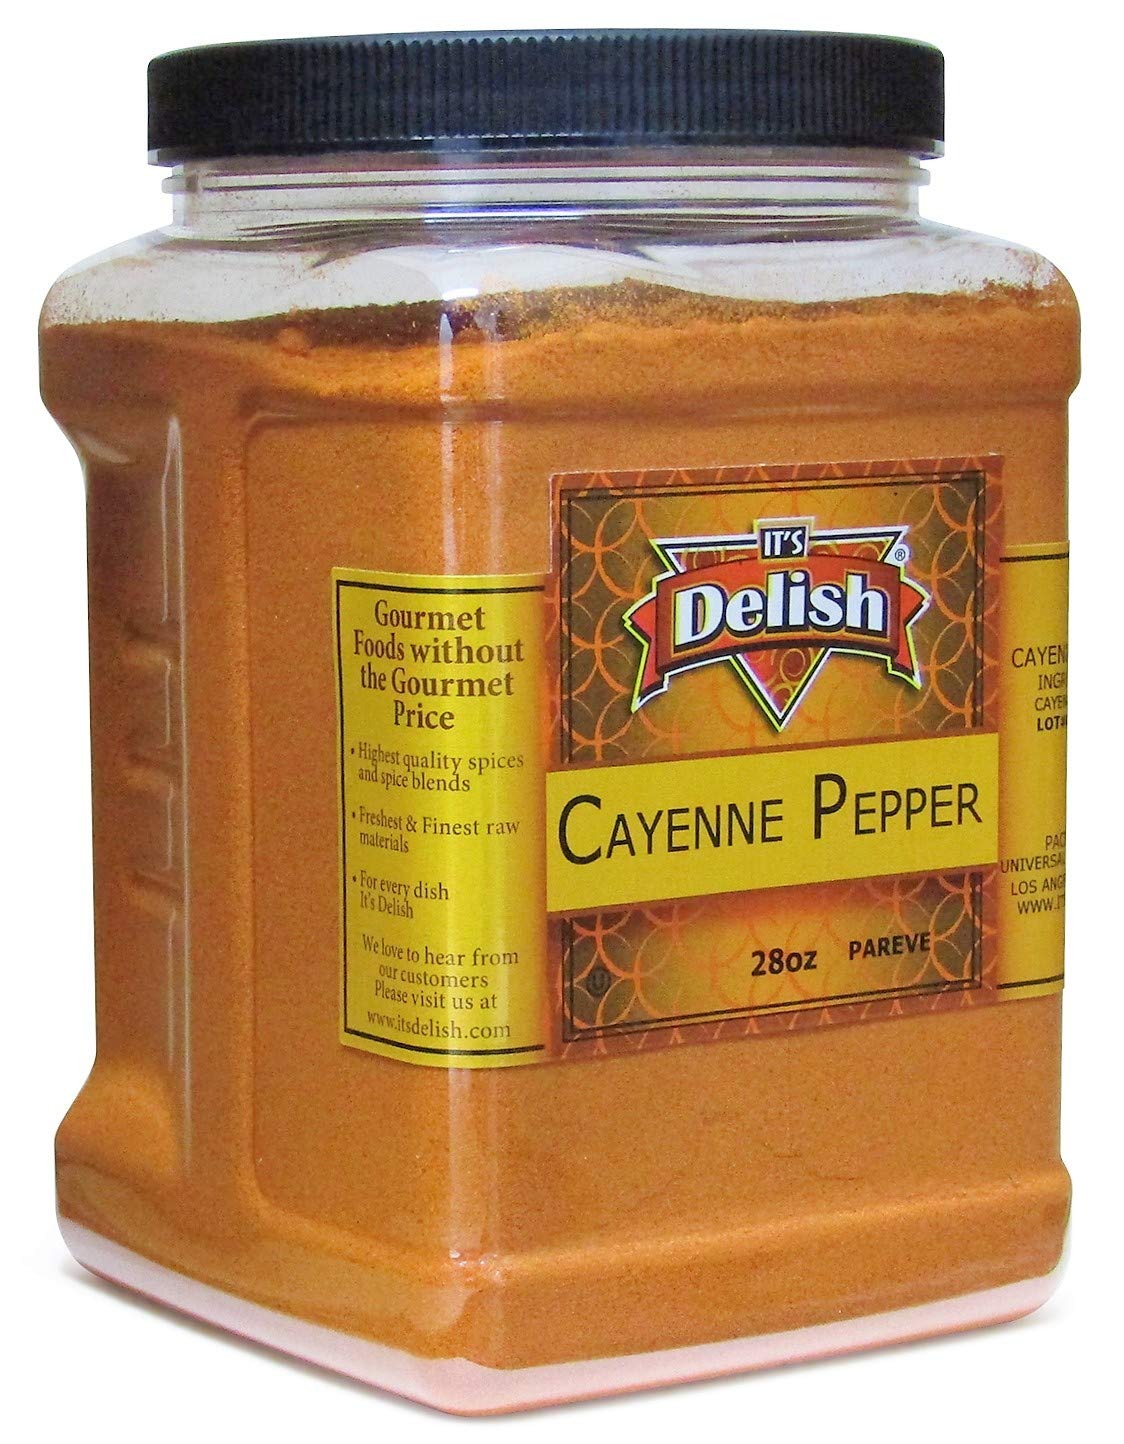
Item Name: Cayenne Pepper Powder by It’s Delish, 28 Oz Reusable Container | All-Natural Red Pepper Powder for Cooking, Camping, and Meals | Kosher and Non-GMO
Bullet Point 1: CAYENNE PEPPER POWDER: Spice up your recipes or refill old spice bottles with this cayenne pepper powder from It’s Delish. Cayenne pepper features a few health benefits like boosting metabolism, lowering blood pressure, and preventing heart disease.
Bullet Point 2: SEASON YOUR MEALS: If you are looking to add extra flavor to your recipes, a small amount of cayenne pepper will give plenty of heat to your food. Cayenne pepper is full of antioxidants that protect cells from free radicals and boost your overall health.
Bullet Point 3: BOLD TASTING SPICE: 40,000 heat units - This intense and bold seasoning is sure to bring flavor to bland or tired food. Change up your recipes by adding this fiery spice to your soups, stews, curries, ramen, and other dishes. A little goes a long way to transform the taste of a dish.
Bullet Point 4: BULK SIZE AND VALUE: This red pepper powder comes in 28 Oz Reusable Container bulk sizes for more value and can last up to 4 years if stored properly. Our cayenne is certified kosher and completely natural with no additives or fillers like MSG.
Bullet Point 5: QUALITY & KOSHER: A family-owned business based in California, It’s Delish produces gourmet goods including candies, nuts, fruits, trail mixes, and spices; for the past two decades, our company prides itself on innovation, quality, value, and service.
Value: 1.0
Unit: Count

Price: 30.99